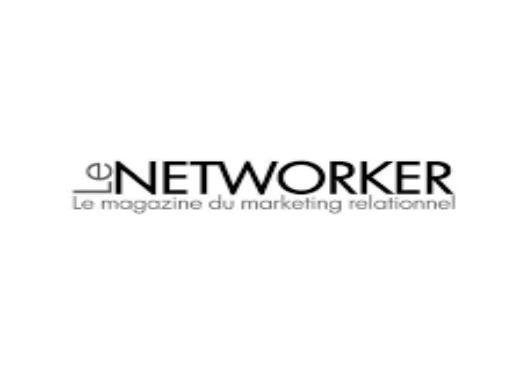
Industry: Others